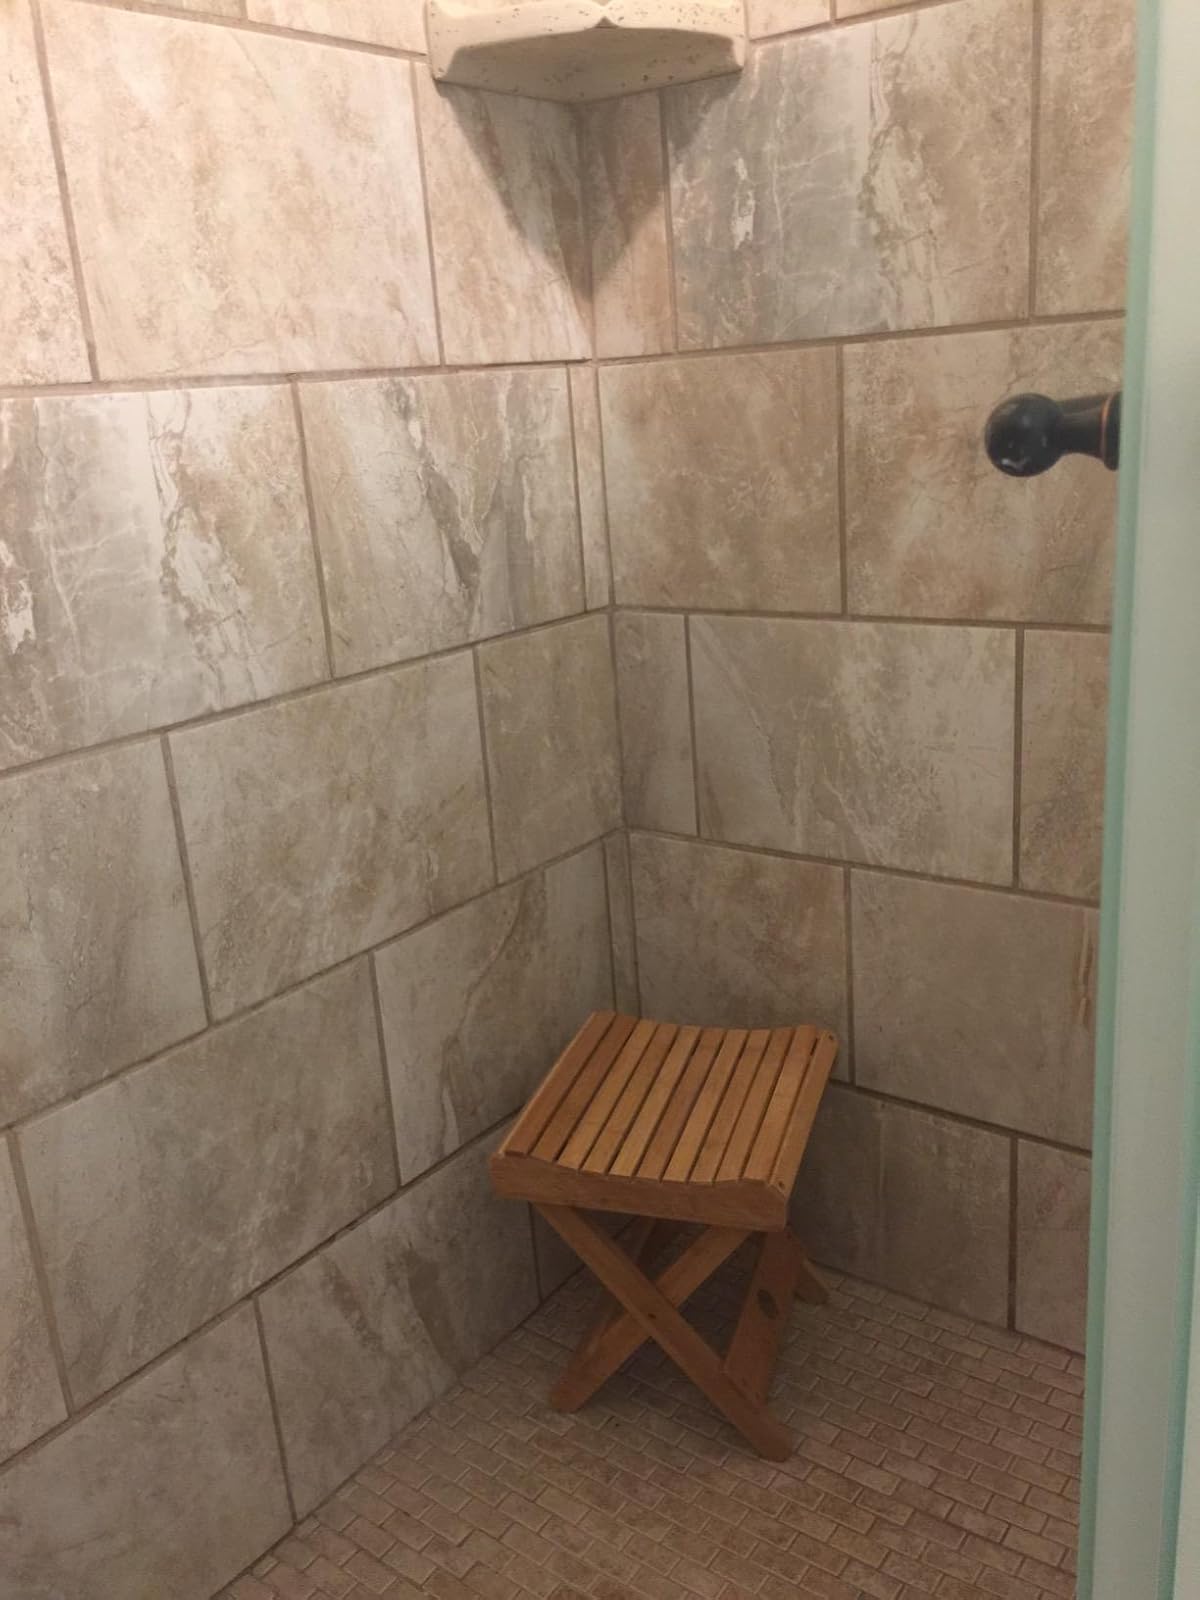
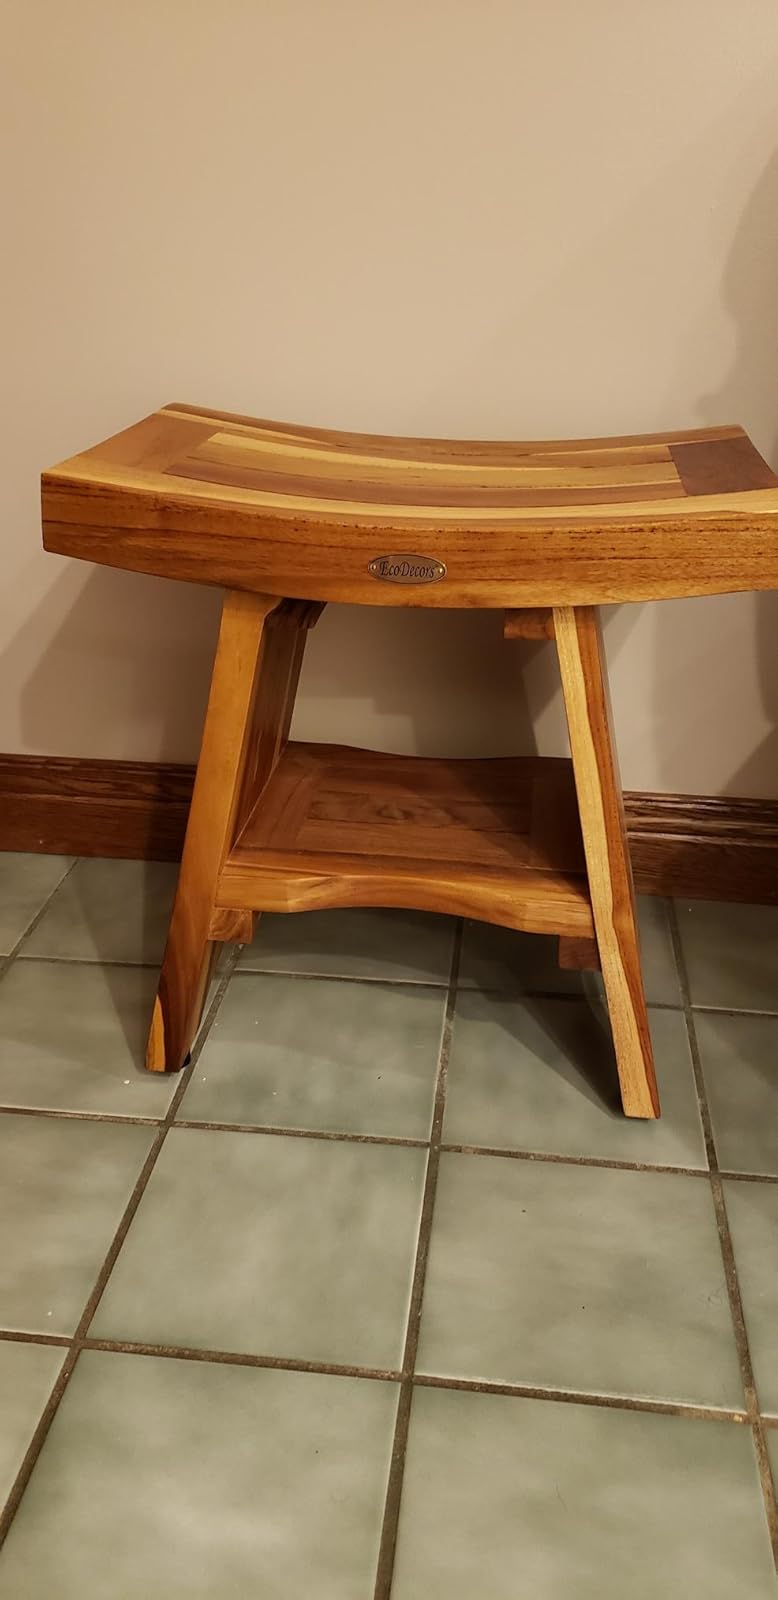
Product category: stool
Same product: no